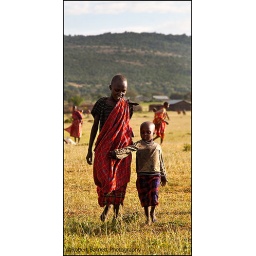
A Maasai girl and her sibling walk through the fields surrounding their home near Klein's Camp, Tanzania